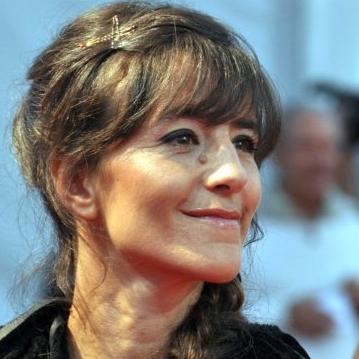
Age: 35